Carr Hill

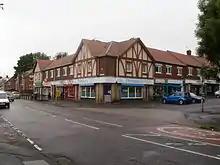
Carr Hill shops

By the late 19th century the village was in steep decline. In 1894, Whellan described Carr Hill as "a scattered village, which ... was dotted with windmills, now fallen into ruins, as are many of the houses." Carr Hill Pottery had operated throughout the 19th century, but the once thriving pottery had by 1860 become little more than a cottage industry, employing a mere 8 employees and paying just £15 per annum in rent. Ownership subsequently transferred to Thomas Patterson, of neighbouring Sheriff Hill Pottery, who eventually closed the Carr Hill works in 1893. The buildings were demolished completely in 1932; only the Old Brown Jug public house and a street named in honour of Warburton survived as reminders of the area's rich pottery heritage by 2010. Carr Hill Quarry on Elgin Road was infilled and replaced by a school, and although the windmills still stood, none operated as a going concern by 1890, and were instead used as tenement property or storehouses Carr Hill Mill was demolished between 1919 and 1939 as was the last remaining mill in 1963. Elliot's glassworks suffered a similar fate, closing in about 1900 and demolished in 1932. Carr Hill House fell into disrepair and was demolished in 1921. Carr Hill Reservoir survived until 1973, but by then the whole of Gateshead and Newcastle were supplied by the Newcastle and Water Company from Catcleugh and Whittle Dene in Northumberland and it had become redundant, and was covered soon after.